Barbecue

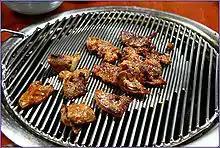
Korean barbeque grill used for cooking "galbi"

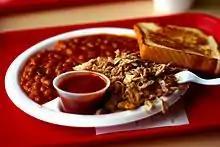
Typical plate of chopped pork barbecue as served in a restaurant with barbecue beans, sauce, and Texas toast

In American English usage, grilling refers to a fast process over high heat while barbecuing usually refers to a slow process using indirect heat or hot smoke, similar to some forms of roasting. In a typical US home grill, food is cooked on a grate directly over hot charcoal, while in a US barbecue the coals are dispersed to the sides or at a significant distance from the grate. In British usage, barbecueing refers to a fast cooking process done directly over high heat, while grilling refers to cooking under a source of direct, moderate-to-high heat—known in the United States as broiling. Its South American versions are the southern Brazilian churrasco and the Southern Cone asado.